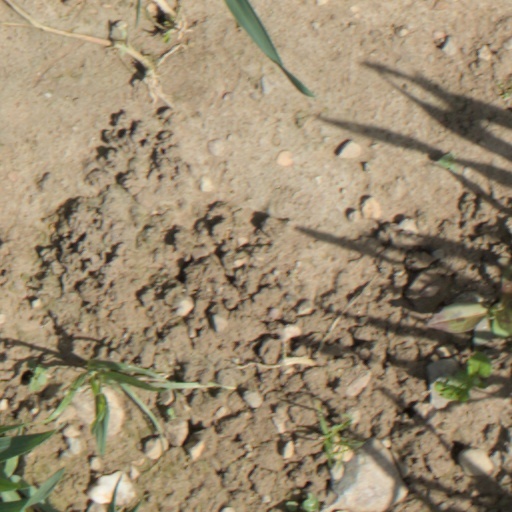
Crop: wheat